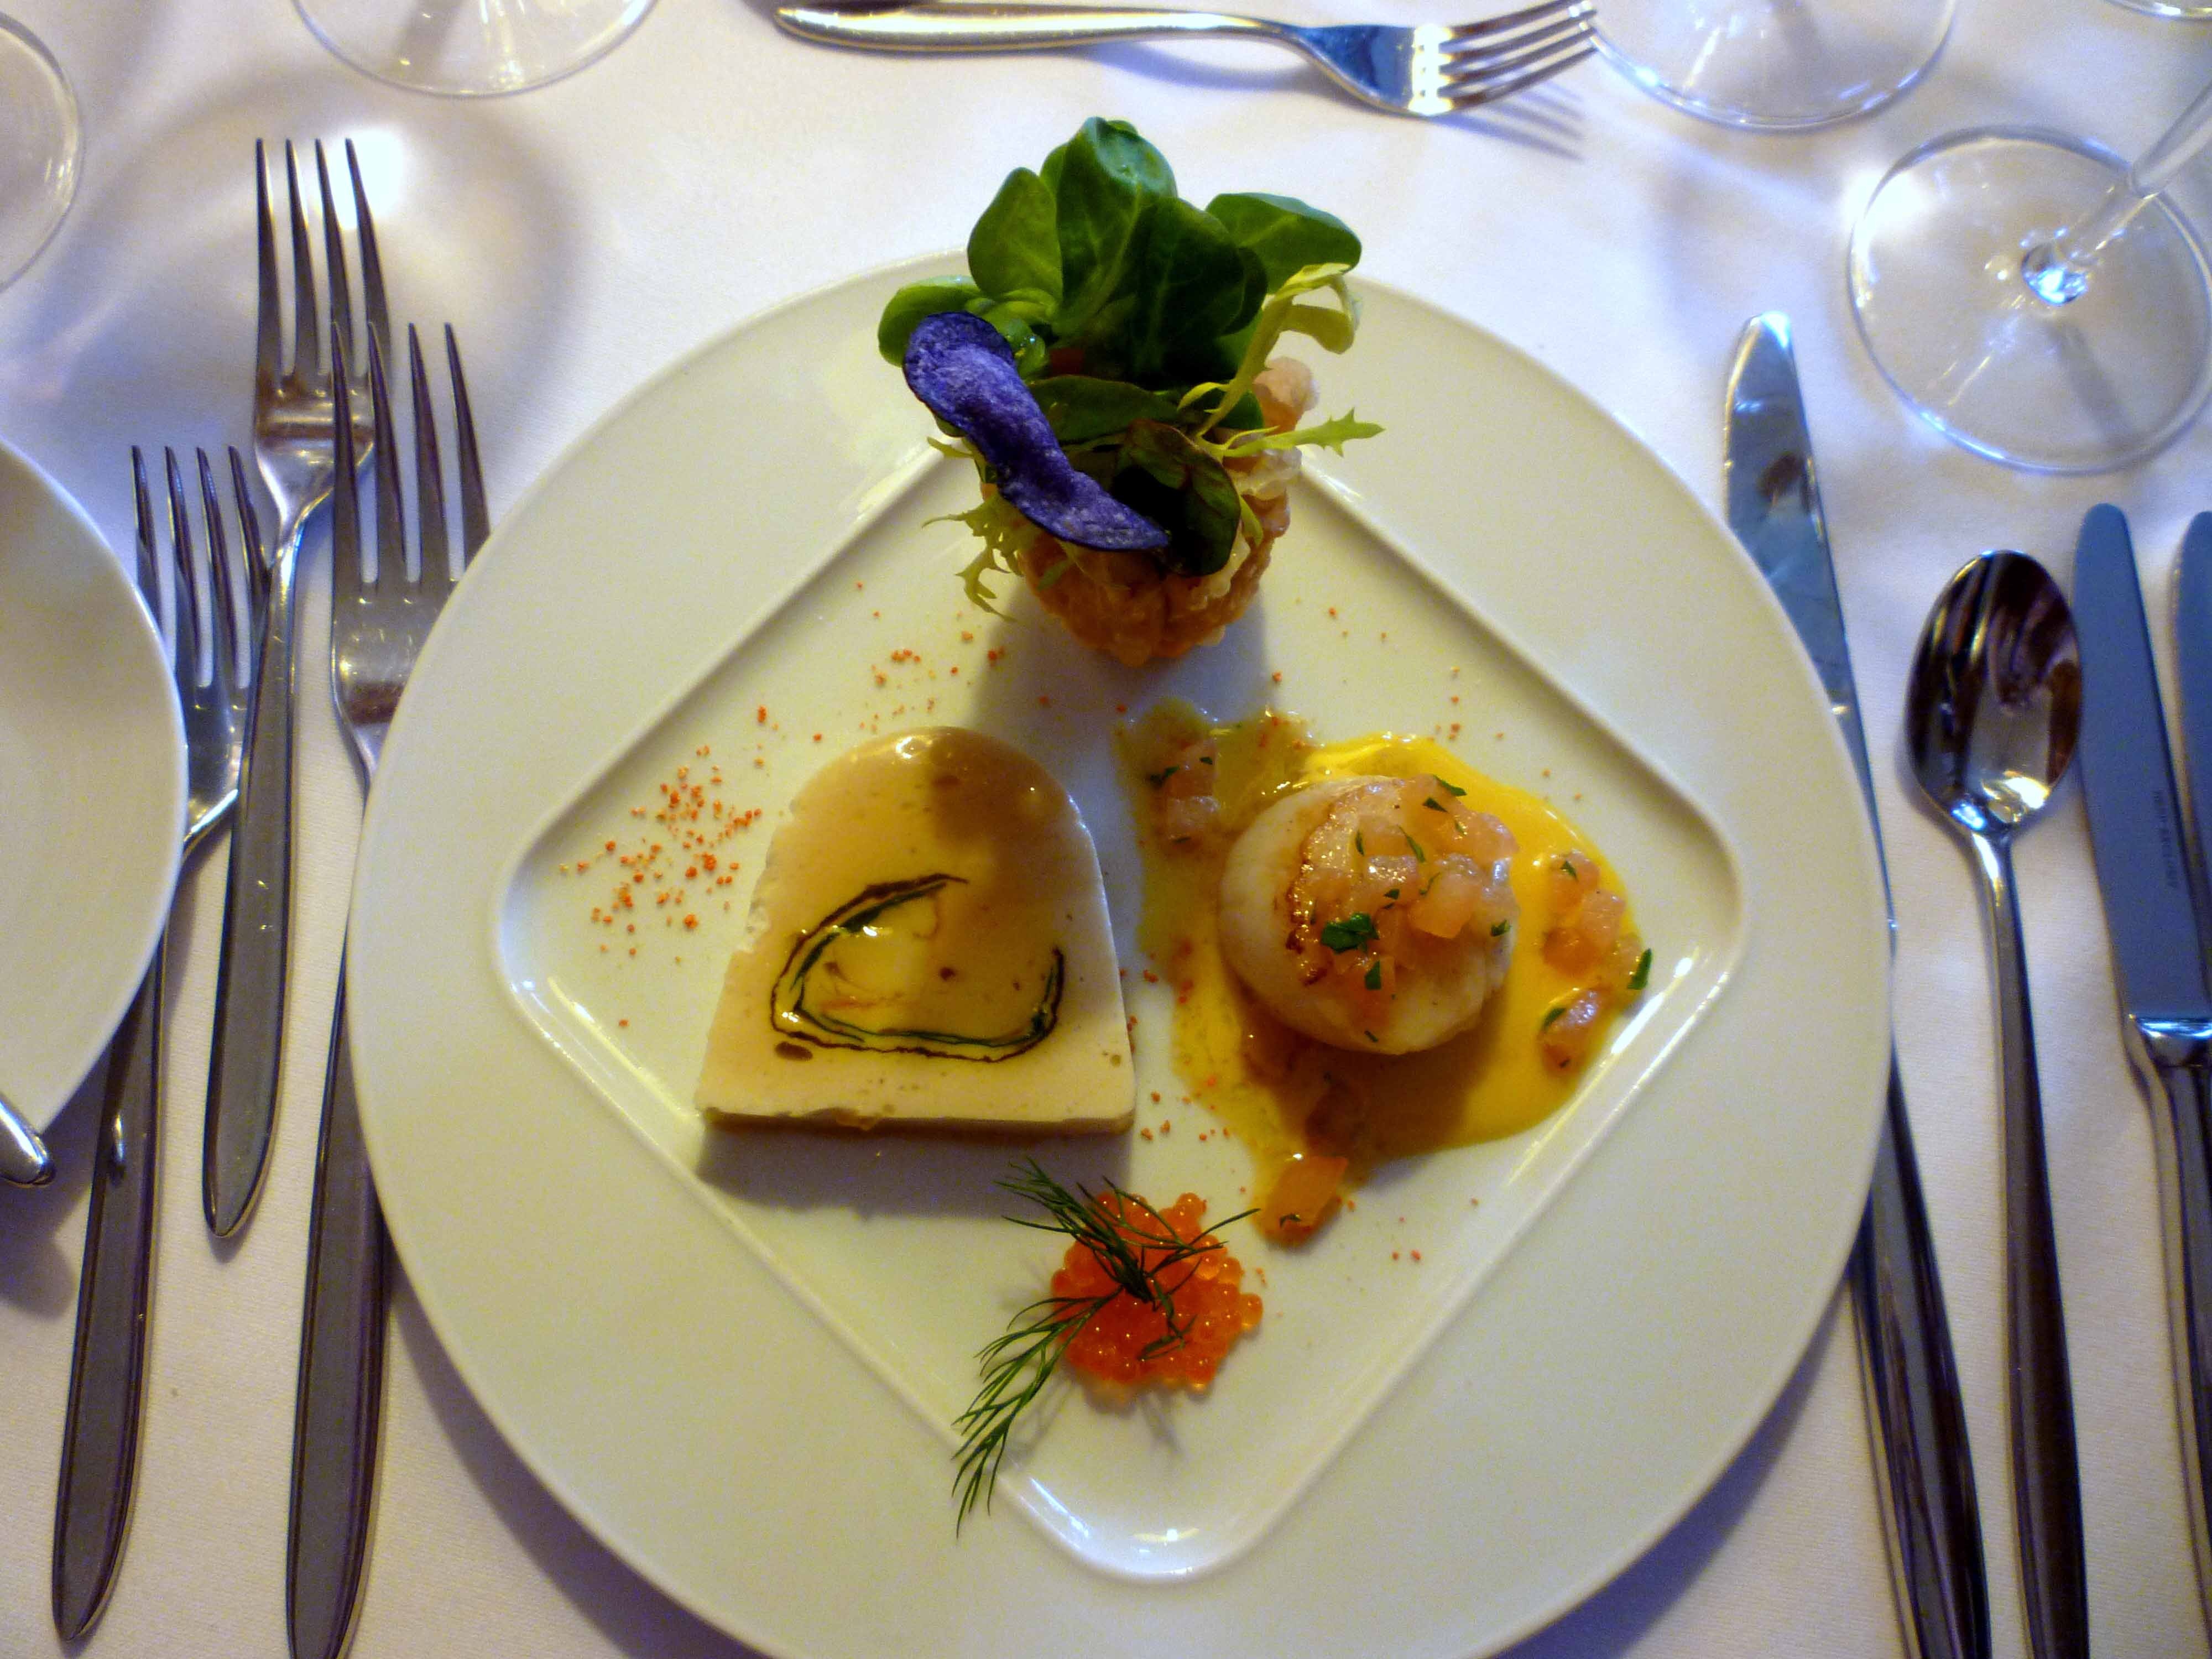
restaurant, dish, meal, food, salad, produce, kitchen, breakfast, eat, lunch, cuisine, delicious, nutrition, dinner, scallop, starter, frisch, brunch, glazed, hors d oeuvre, caviar, orange caviar